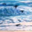
Label: sea